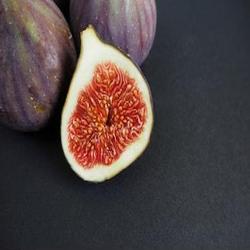
Label: Fig